Flag of England

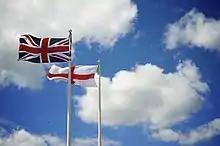
The flag of England flying alongside the flag of the United Kingdom in Southsea, Portsmouth, in July 2008

The flag of England is the national flag of England, a constituent country of the United Kingdom. It is derived from Saint George's Cross (heraldic blazon: "Argent, a cross gules"). The association of the red cross as an emblem of England can be traced back to the Late Middle Ages when it was gradually, increasingly, used alongside the Royal Banner. It became the only saint's flag permitted to be flown in public as part of the English Reformation and at a similar time became the pre-eminent maritime flag referred to as a white ensign.